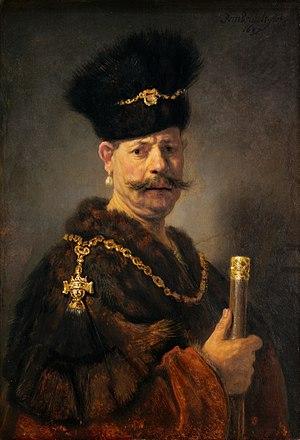
Un noble polonais est un tableau peint en 1637 par Rembrandt. Plusieurs autres titres ont été utilisés pour cette œuvre, et le titre originel n'est pas connu. Il représente un homme dans un costume bigarré, empruntant ses éléments à l'Est de l'Europe. L'identité de l'homme n'est pas certaine, et a fait l'objet de plusieurs hypothèses. Le fait que l'habit du personnage soit polonais n'est pas non plus admis par tous les historiens d'art, et il a été enfin considéré qu'il pouvait s'agir d'un autoportrait.